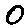
Label: 0